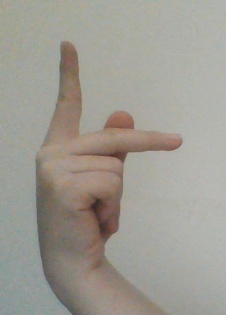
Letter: dha